Seonyudo, Seoul

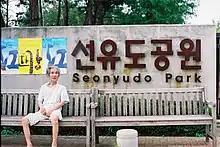
Seonyudo Park

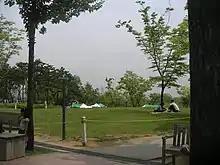
Inside the park, 2005.

Seonyudo is an island in the Han River in Seoul, South Korea. There is a Seonyudo park all over the island. The total area of the island is 0.11 km. Seonyudo Park is an ecological park that meets the Yanghwa Bridge.